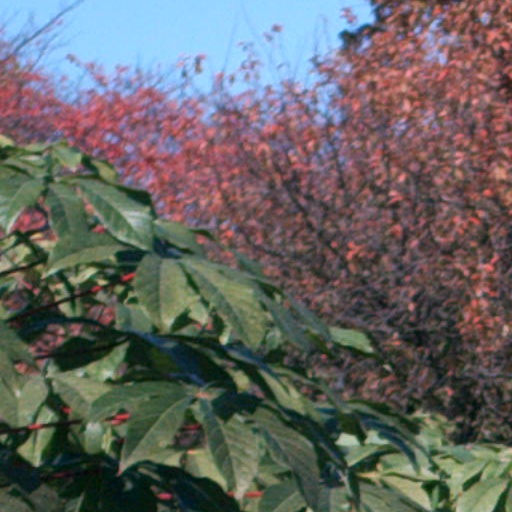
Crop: cassava